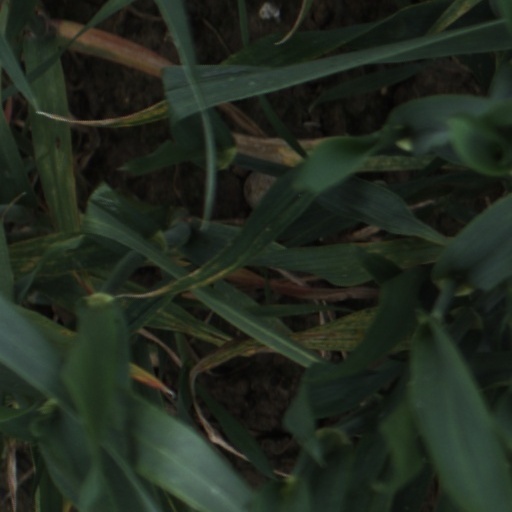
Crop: wheat